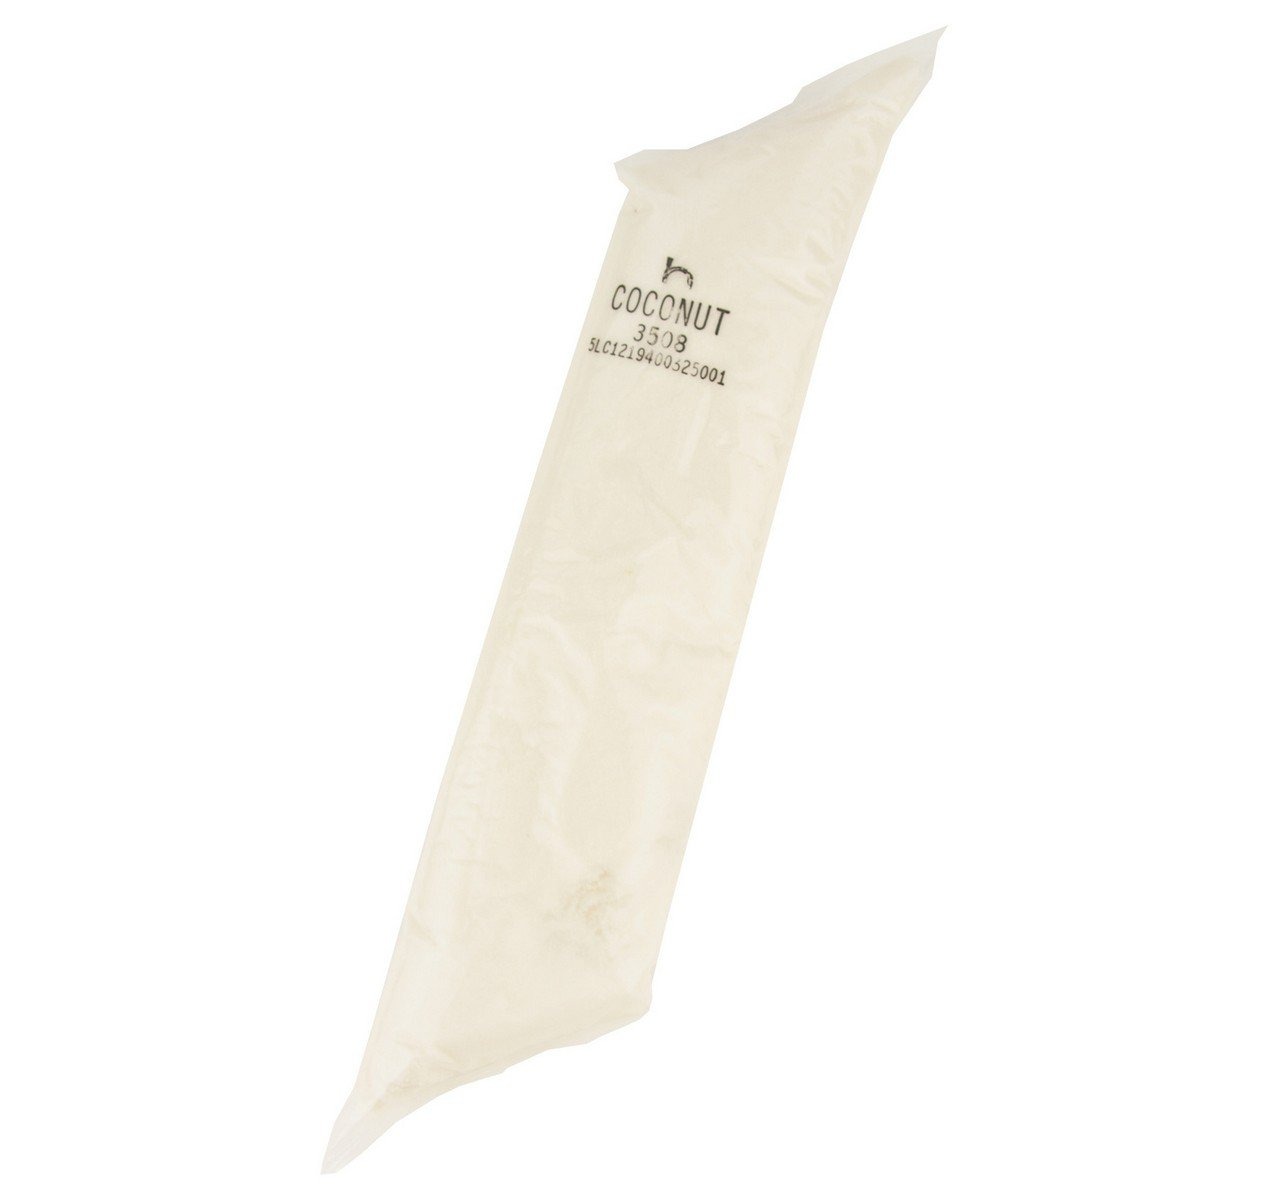
Item Name: Redi-Pak 32 Oz. Coconut Creme Pie/Pastry Filling Easy-Squeeze Tube (Pack of 4)
Bullet Point 1: Bulk 2 Lb. Size Great for Filling Many Pies and Pastries.
Bullet Point 2: Easy to Fill Pastries and Pies with Convenient Squeeze Tube Bags.
Bullet Point 3: Economical and Easy to Use.
Bullet Point 4: Perfect for Bakeries, Restaurants, or Home-Baking Use.
Product Description: Lots of quick and delicious coconut creme pies coming right up when you have these Coconut Cream "tubes" on hand! The convenient, easy to use pack makes filling a pie a breeze! Simply cut the end of the bag and squeeze out as much or little as you need for a no fuss and no mess baking experience.
Value: 128.0
Unit: Ounce

Price: 40.72